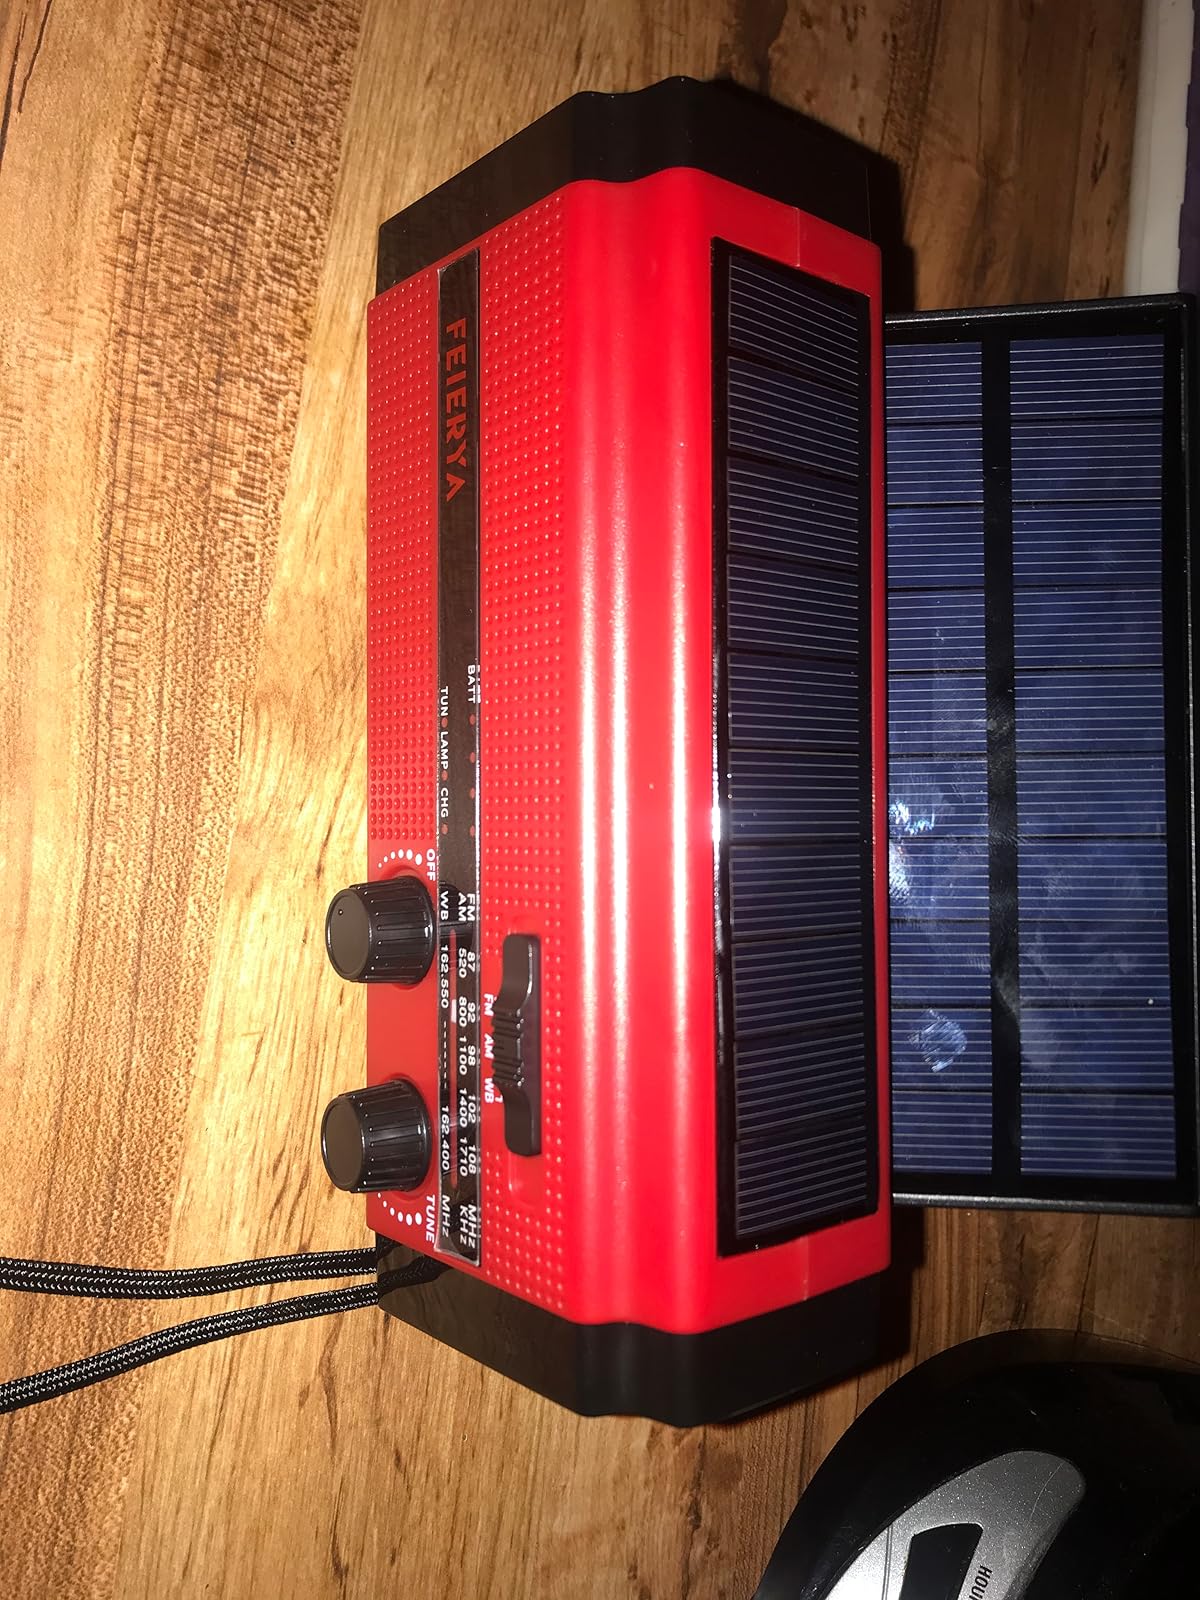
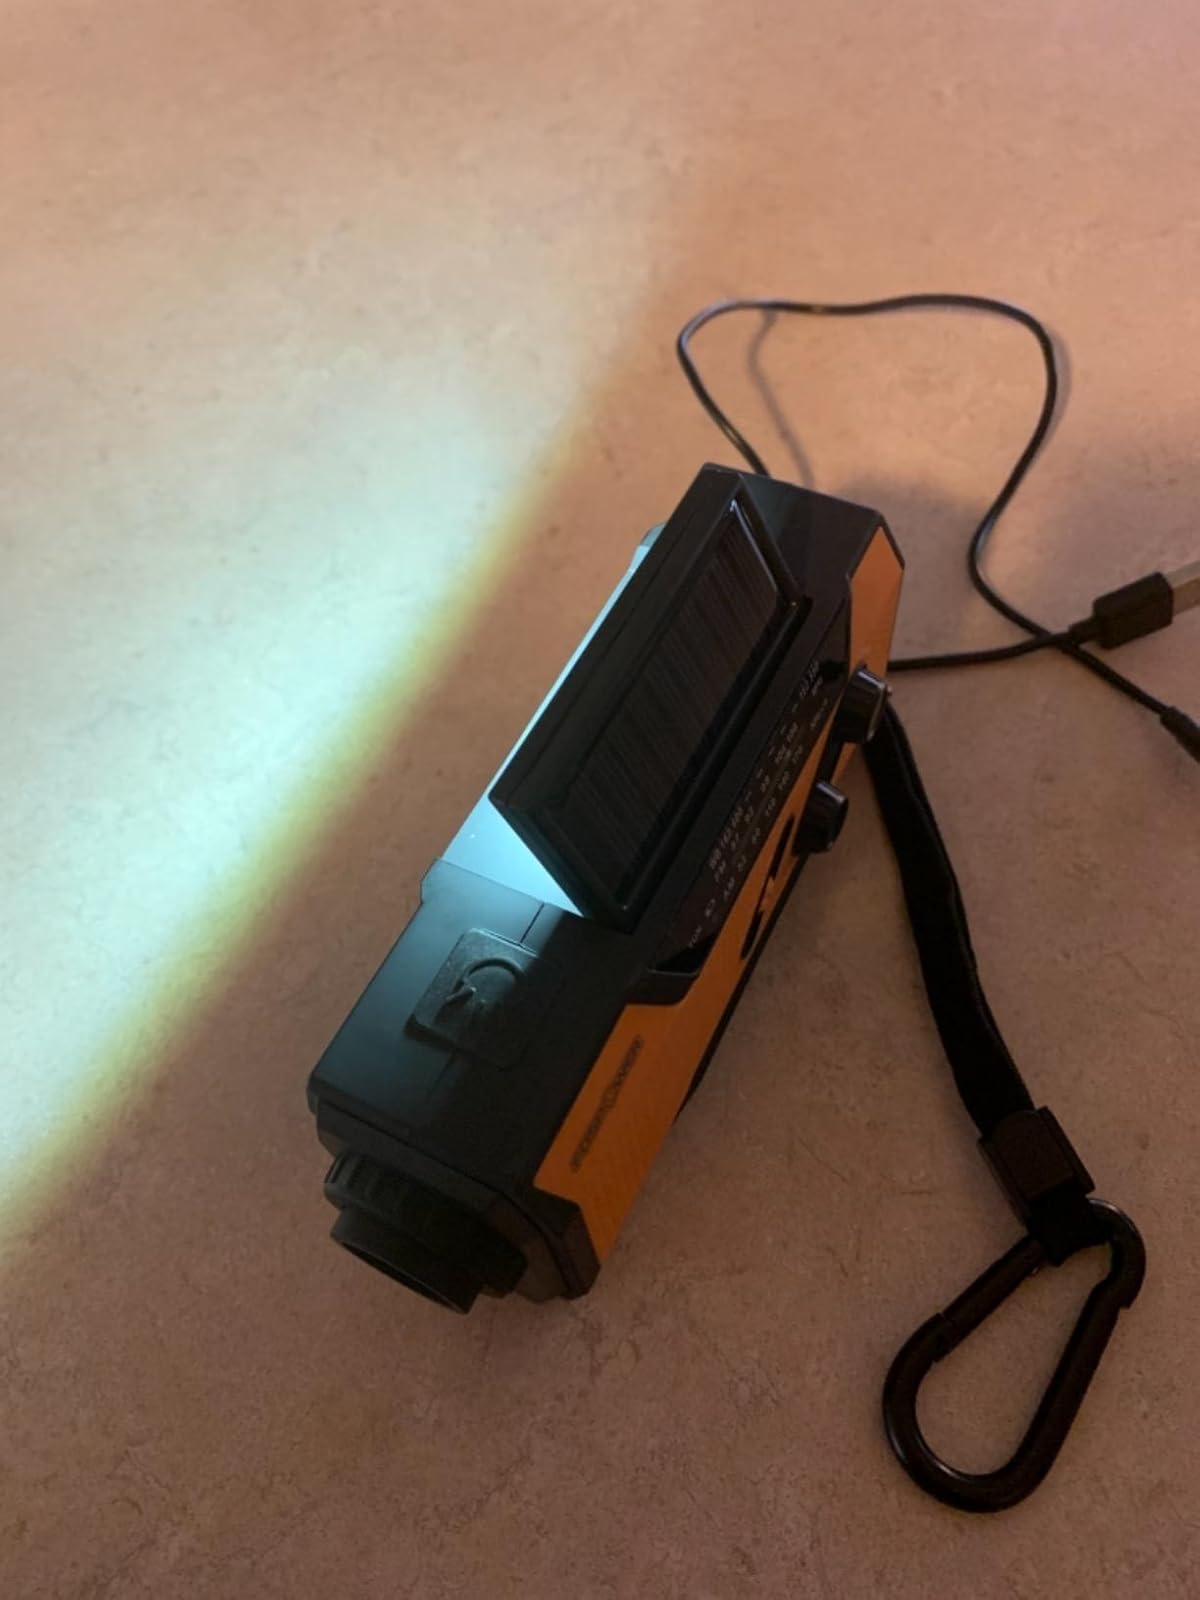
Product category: radio
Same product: no